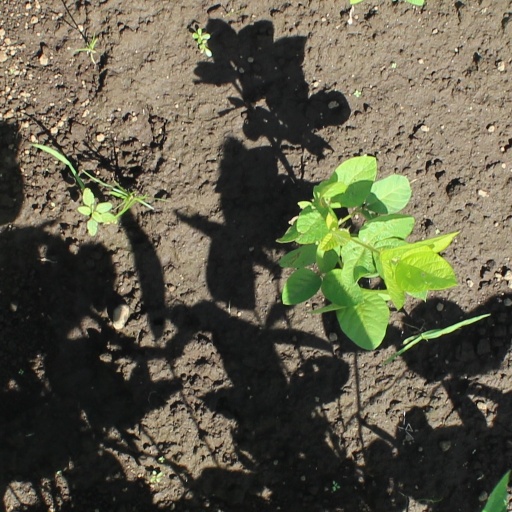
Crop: soybean